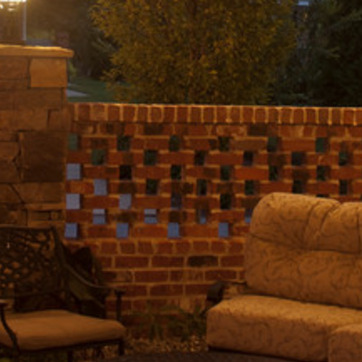
Material: brick